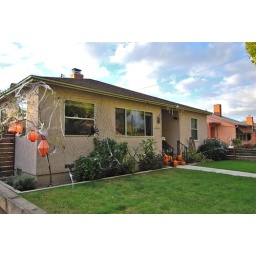
sky over hallowed house